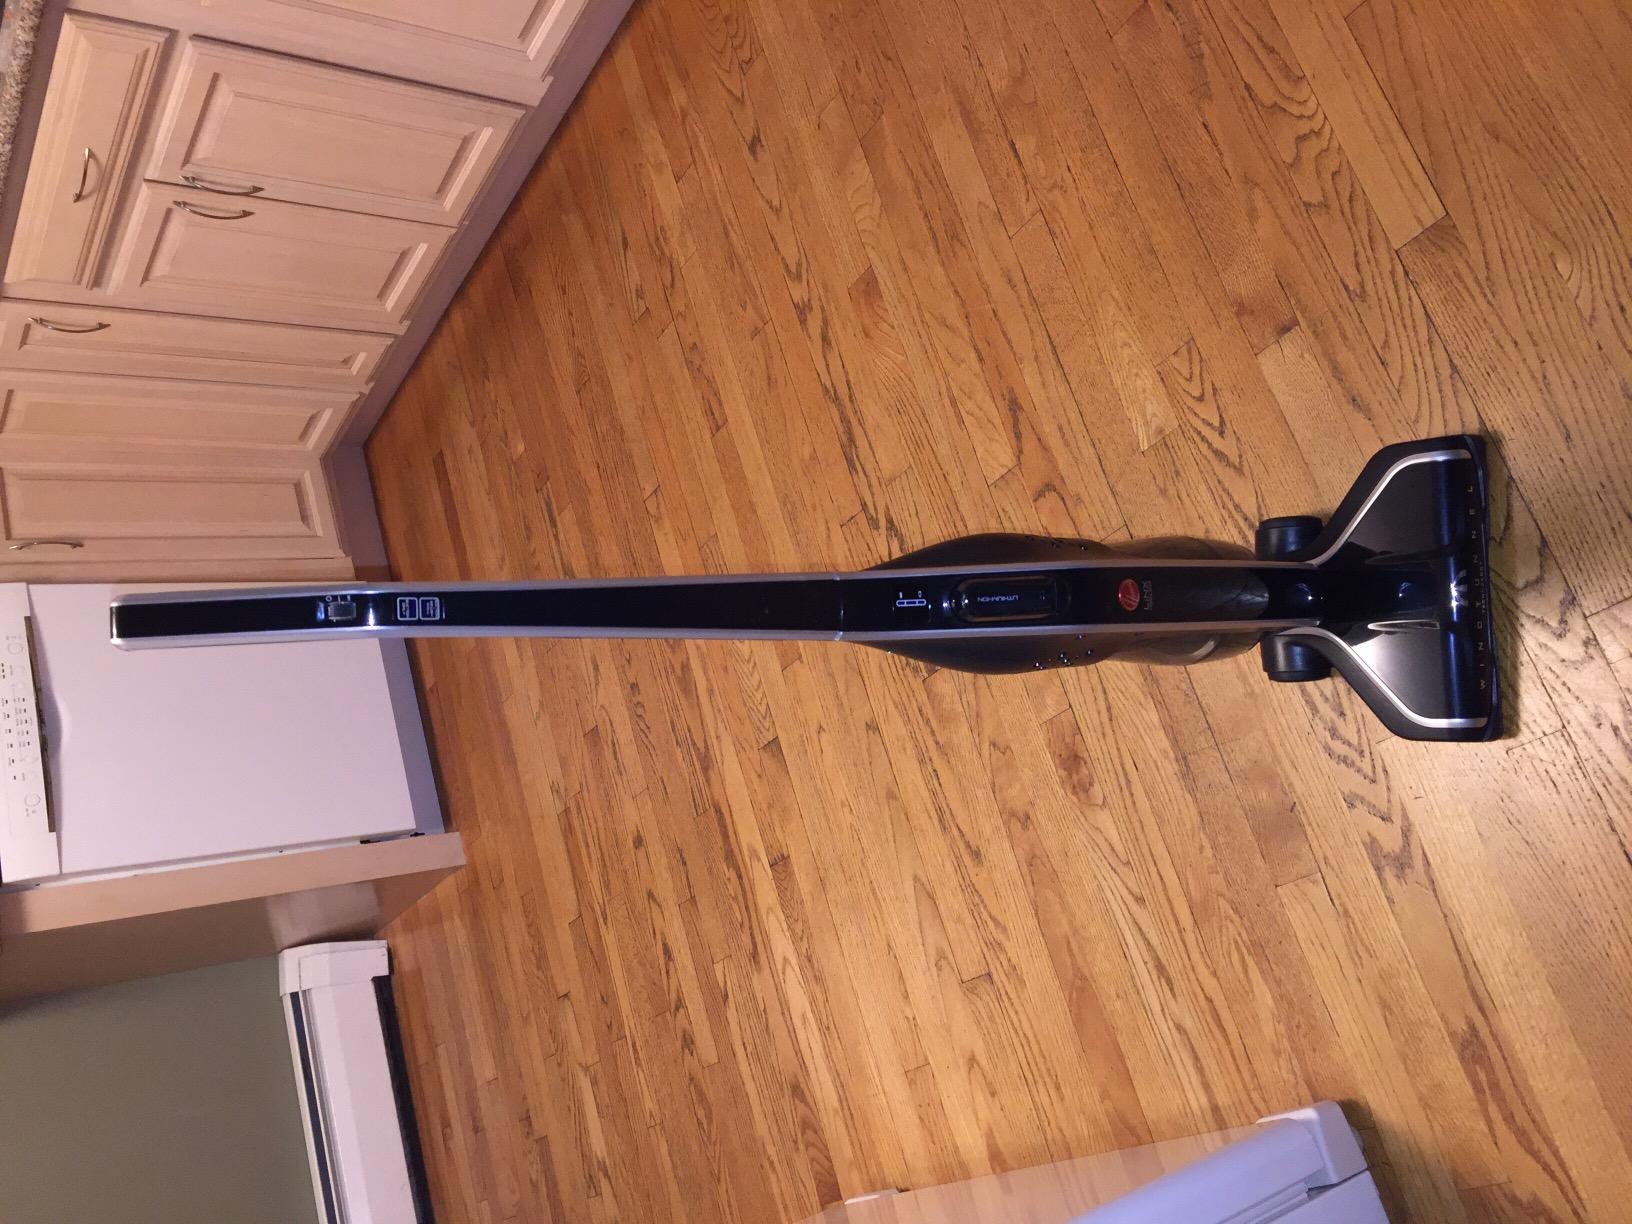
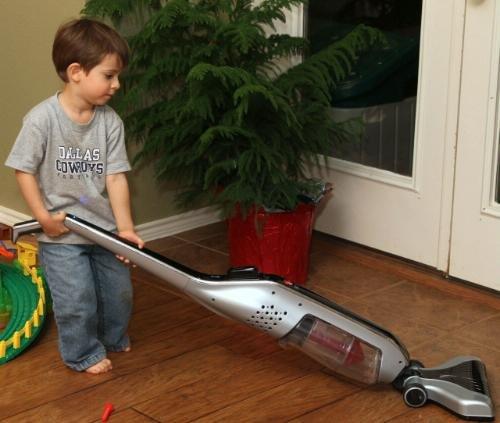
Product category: items_vacuum
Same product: no